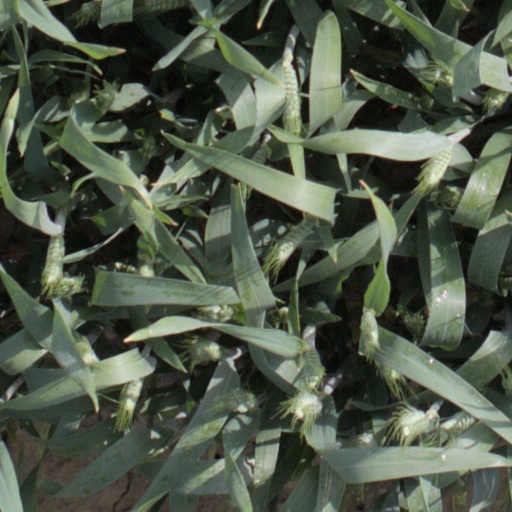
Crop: wheat